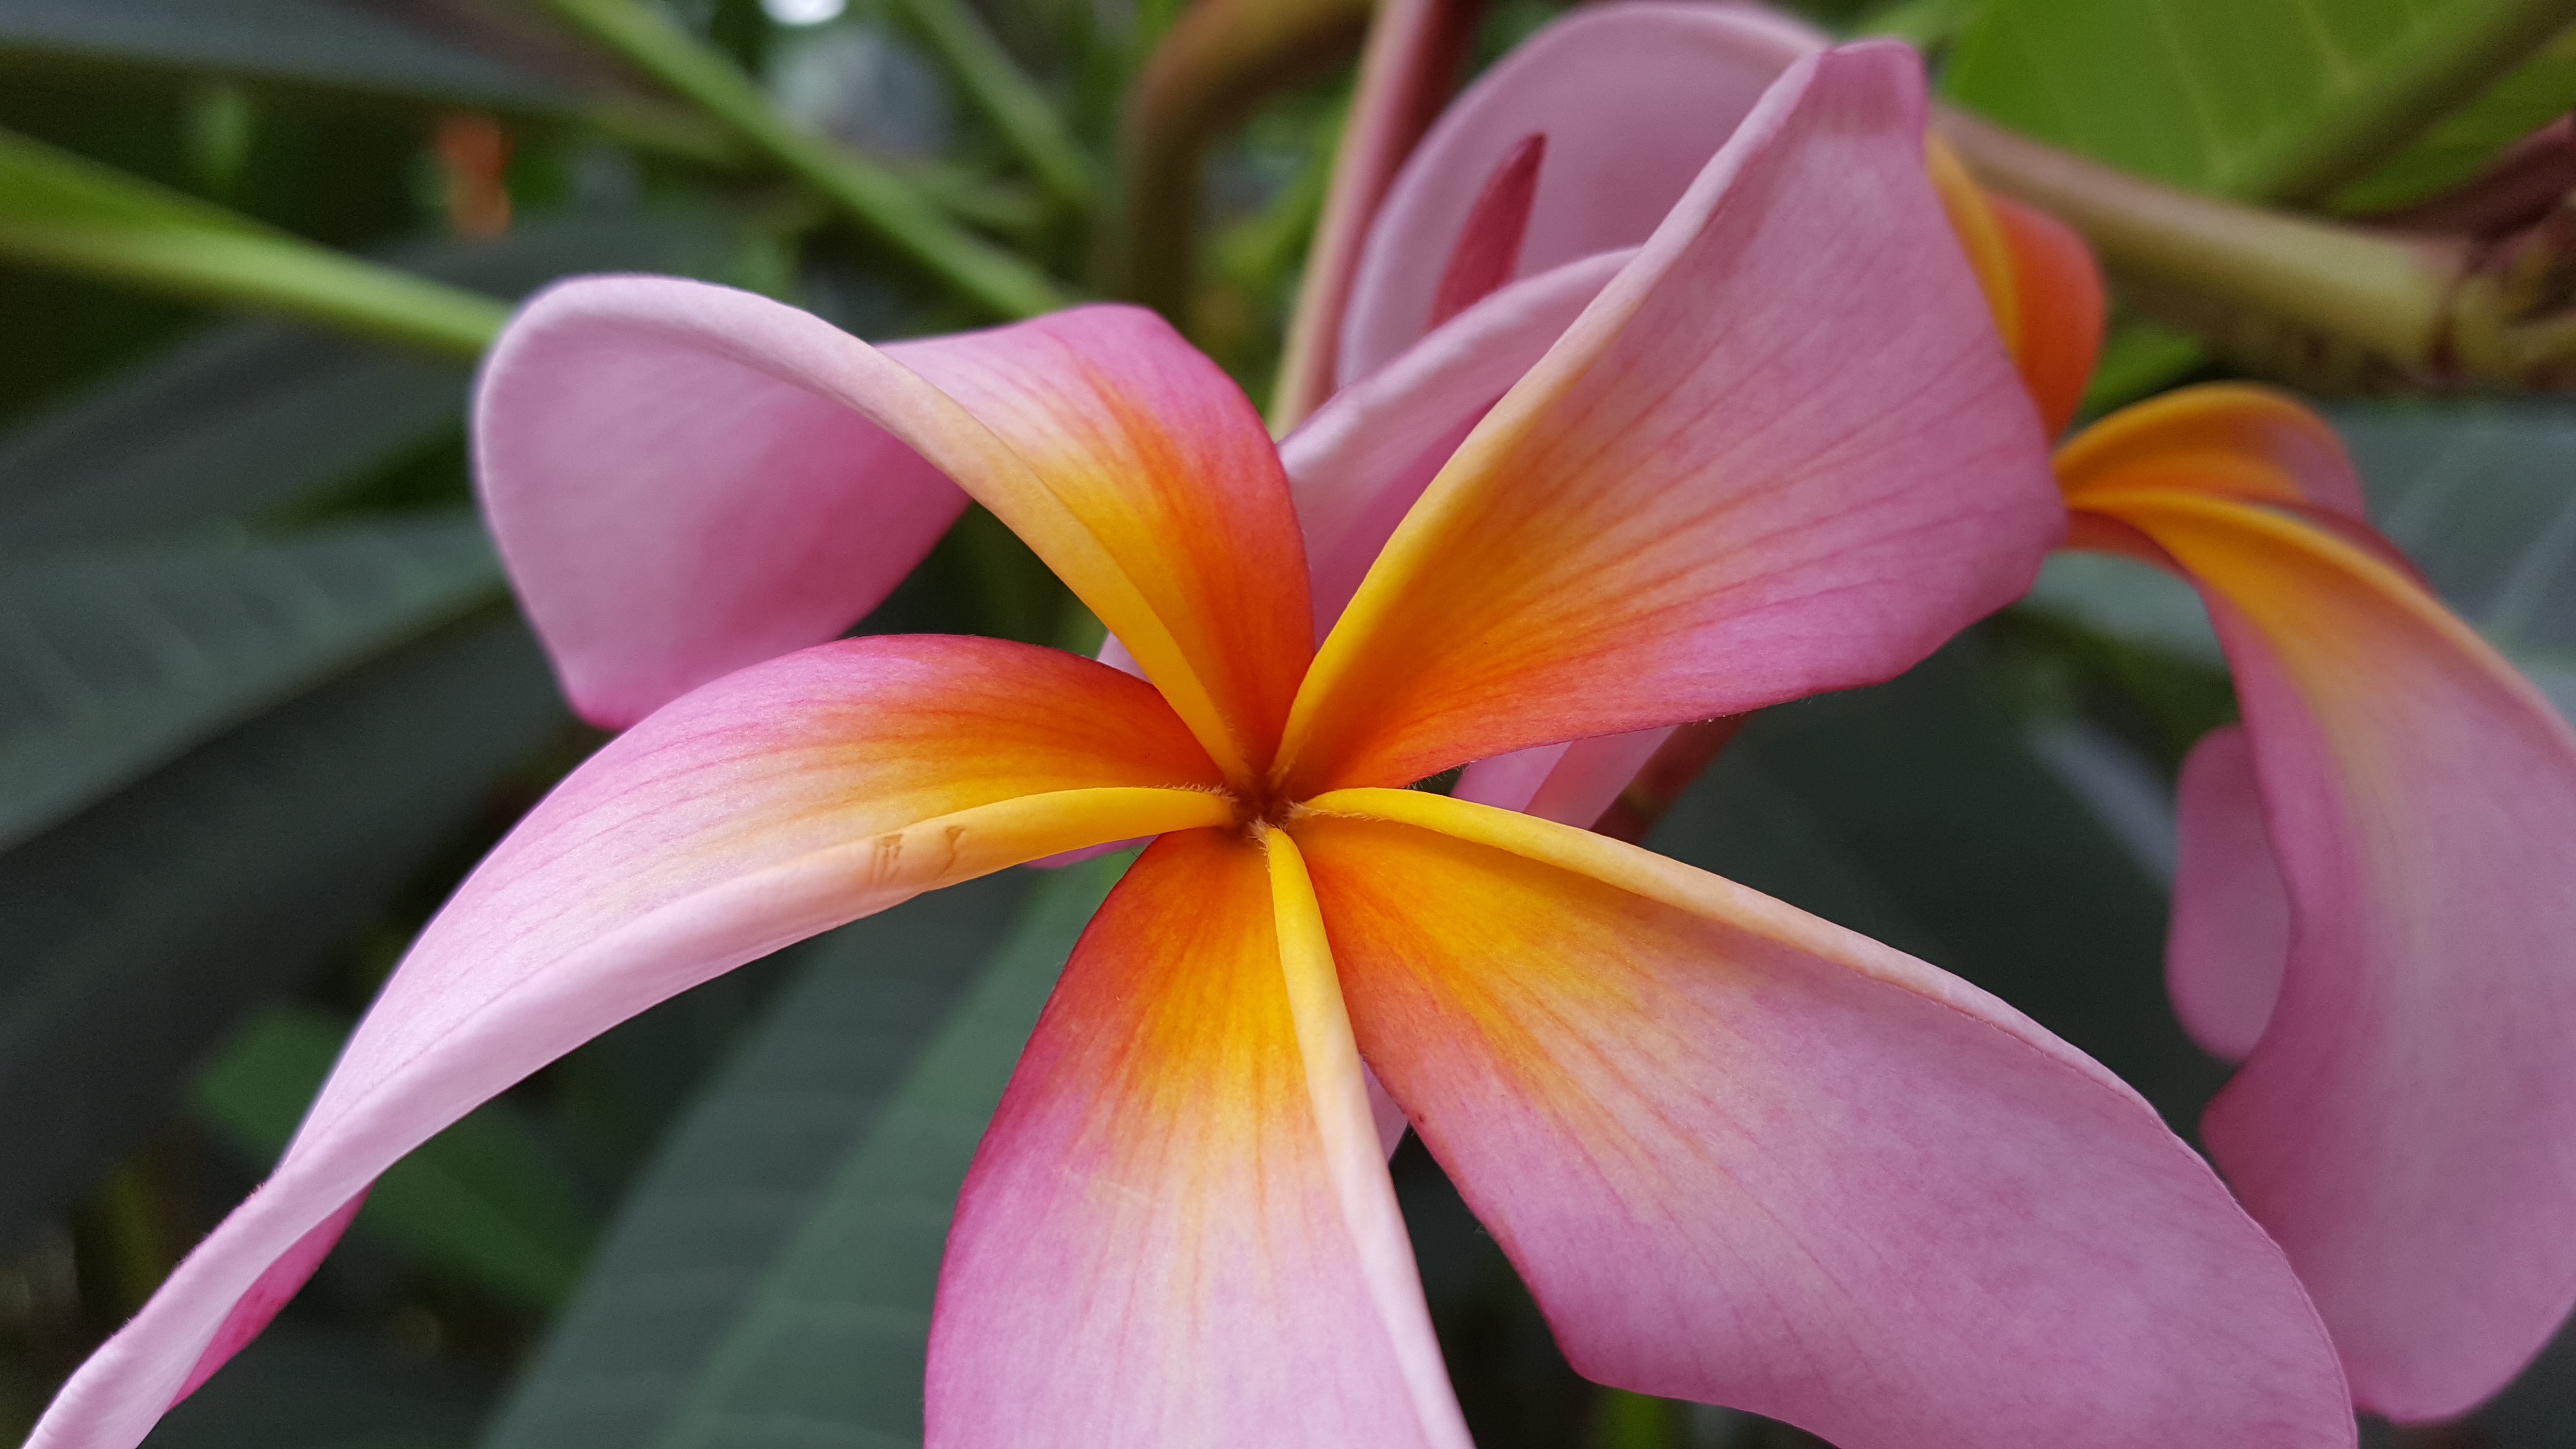
blossom, plant, flower, petal, bloom, botany, pink, flora, flowers, close up, lily, plumeria, macro photography, flowering plant, land plant